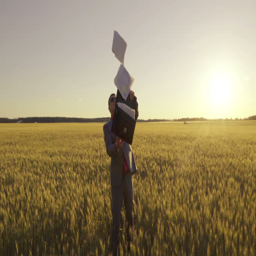
businessman shakes out documents from a briefcase , standing in the middle of a wheat field , slow motion